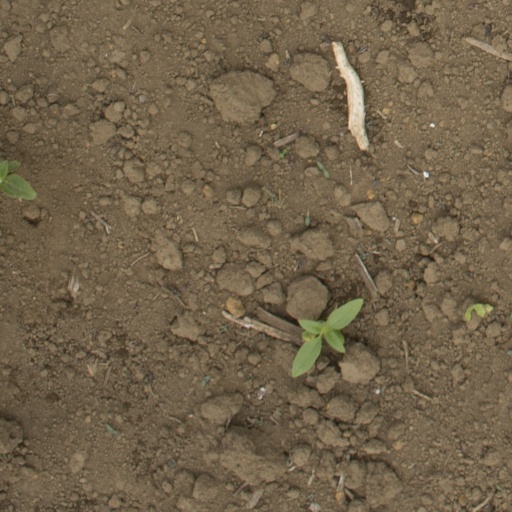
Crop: Jerusalem artichoke